Parkinsonian gait

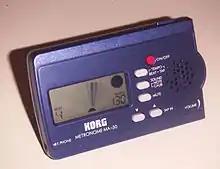
Metronome used to deliver rhythmic auditory cues for Parkinsons disease patients

Basal ganglia dysfunction in PD causes it to stop acting as an internal cue for gait in Parkinson's patients. Hence various external sensory cues like auditory and visual cues have been developed to bypass the basal ganglia's cueing functions.